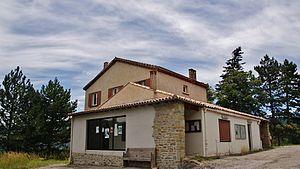
La Mairie
Orcinas est une commune française située dans le département de la Drôme, en région Auvergne-Rhône-Alpes.